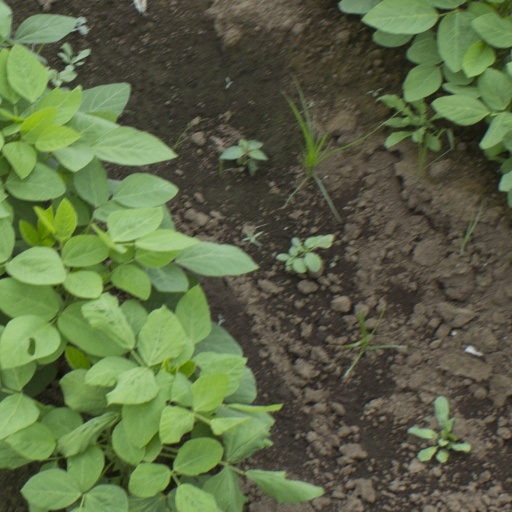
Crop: soybean